Reuniting the Rubins

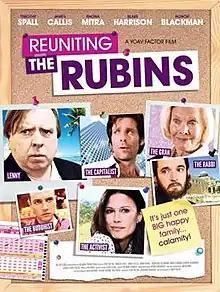

Reuniting the Rubins is a 2010 film directed by Yoav Factor and starring Timothy Spall, Rhona Mitra, and James Callis. The majority of the film was shot in Radlett, Hertfordshire, England and South Africa.